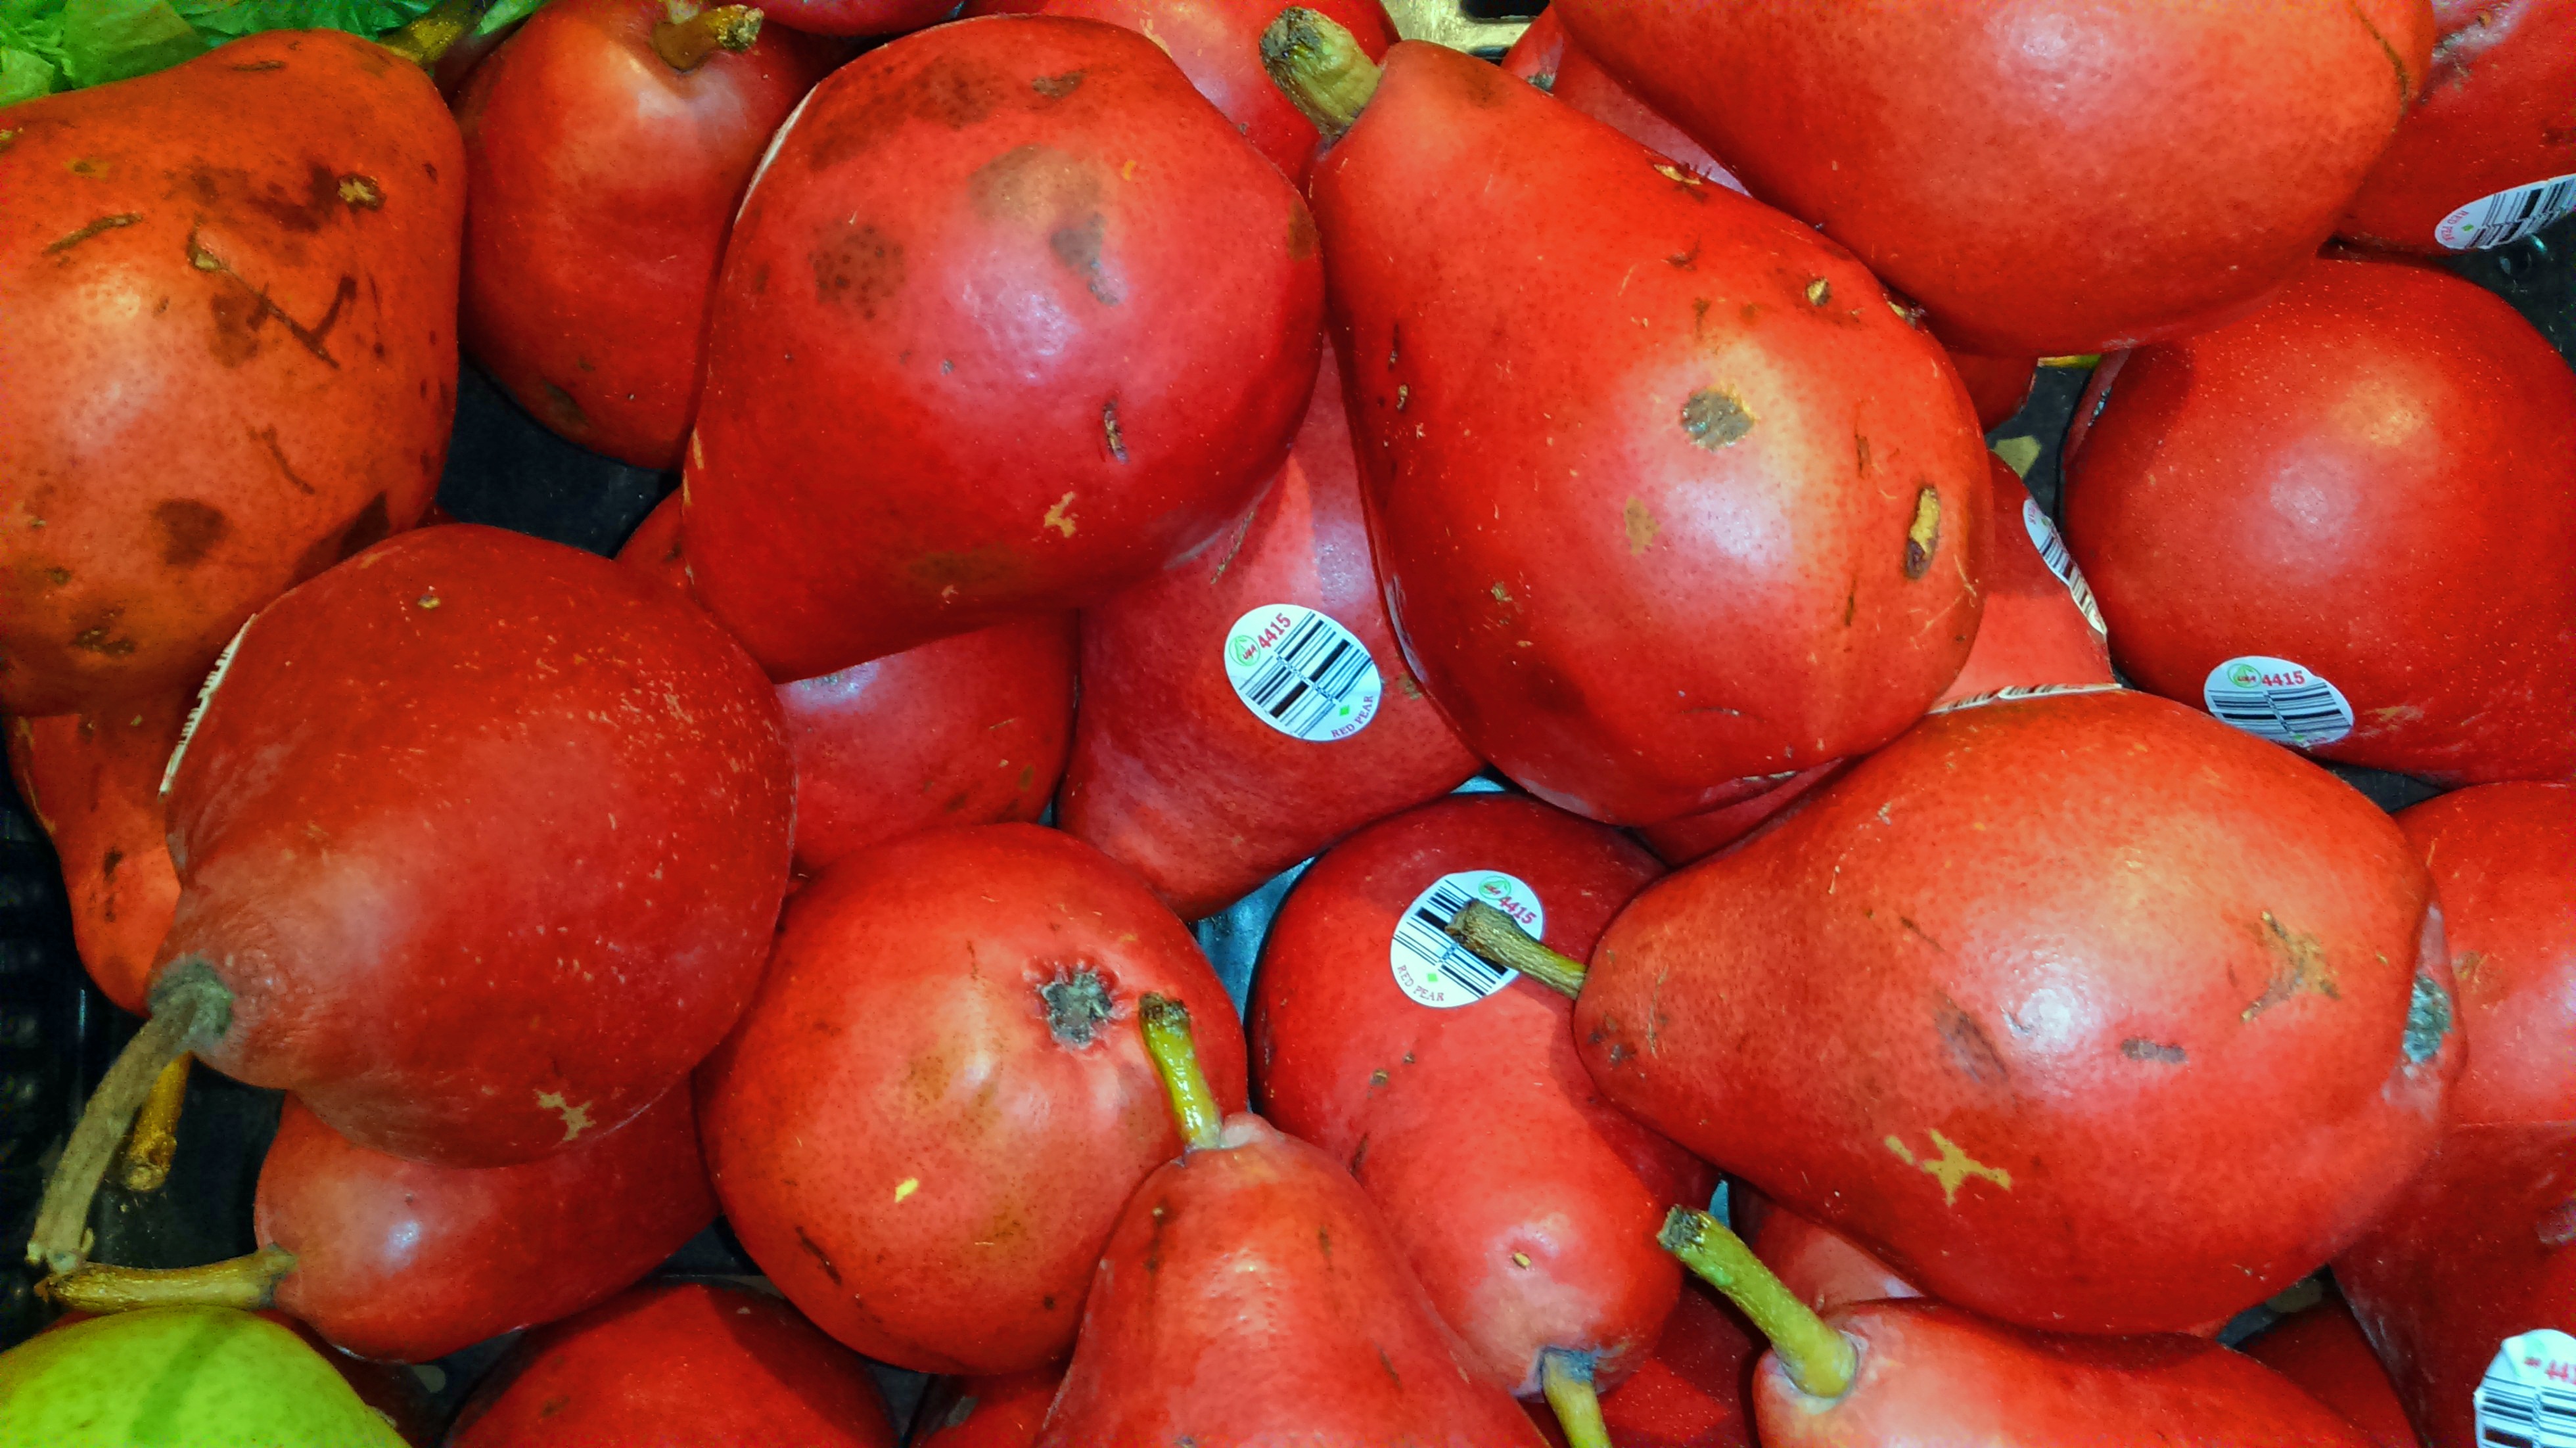
plant, fruit, food, red, produce, vegetable, tomato, pears, flowering plant, land plant, potato and tomato genus